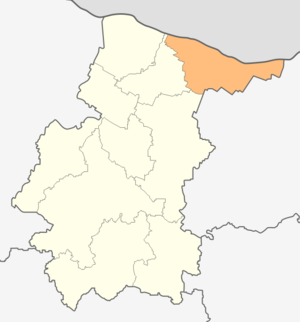
La commune d'Oryahovo est située dans le nord-ouest de la Bulgarie.